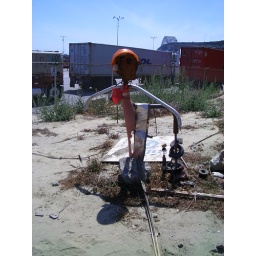
Junk man sculpture probably made by some homeless person or people at the base of the harbor bridge.